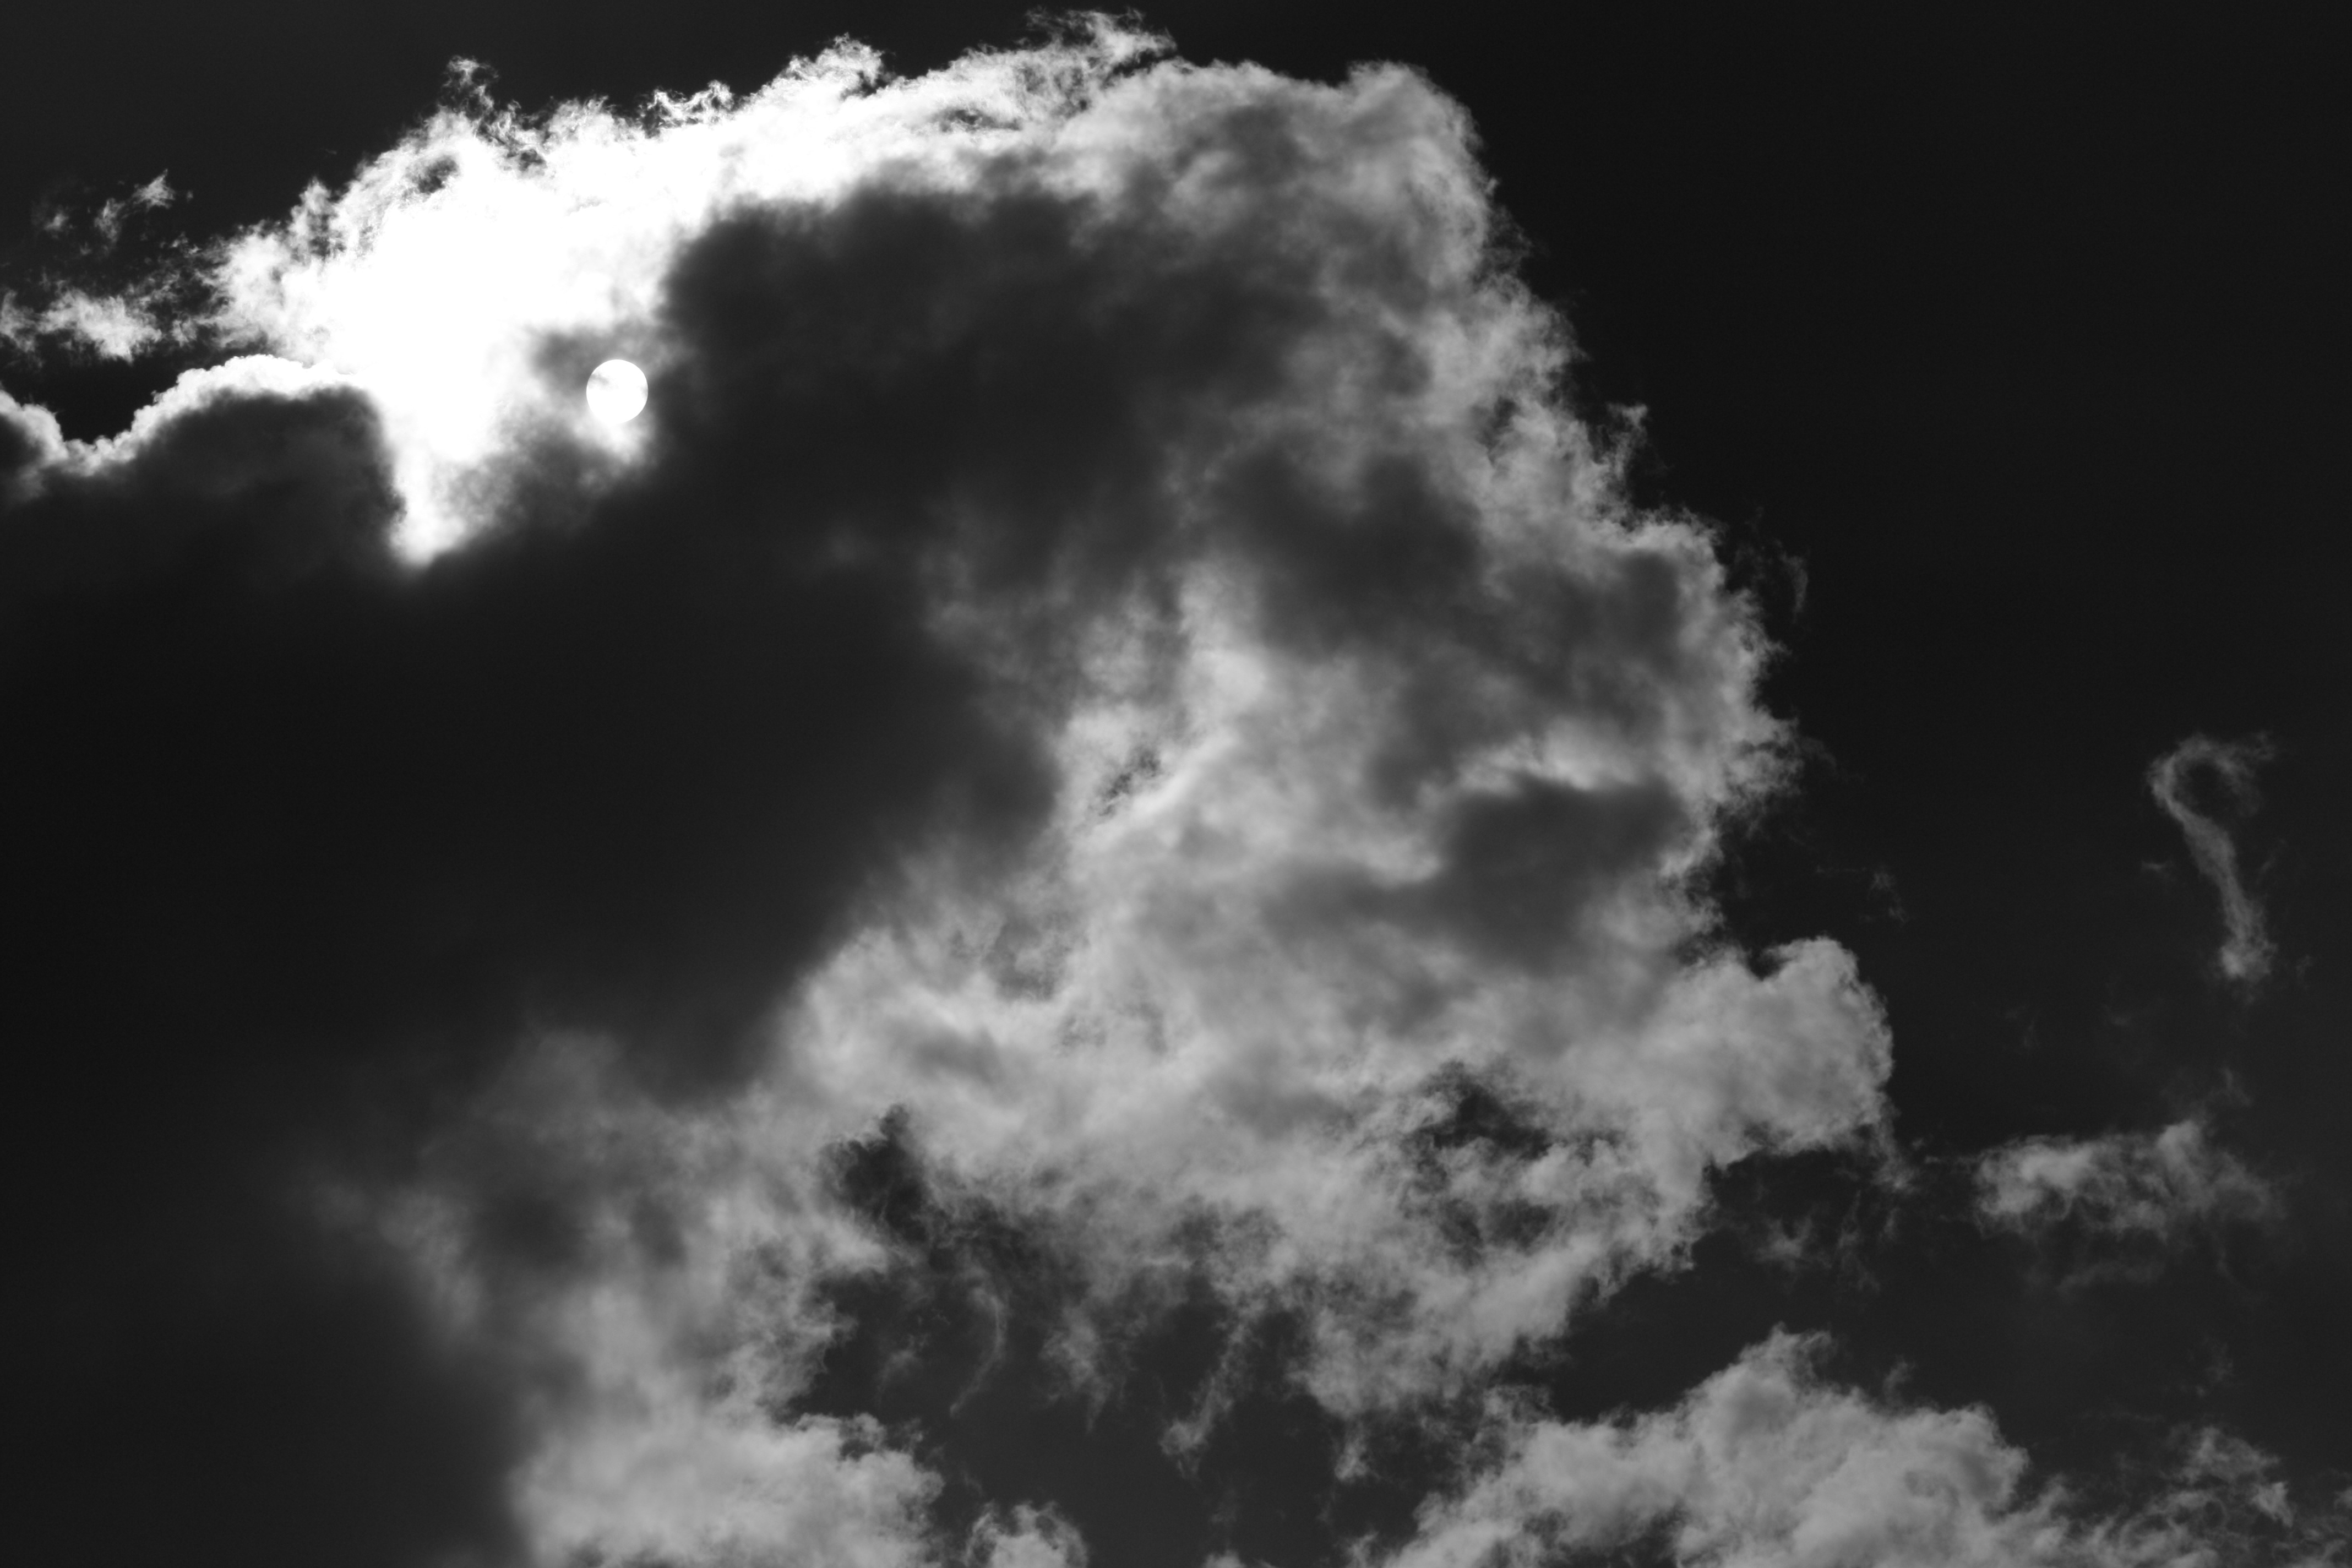
cloud, black and white, sky, sunlight, atmosphere, cumulus, darkness, monochrome, clouds, covered sky, meteorological phenomenon, monochrome photography